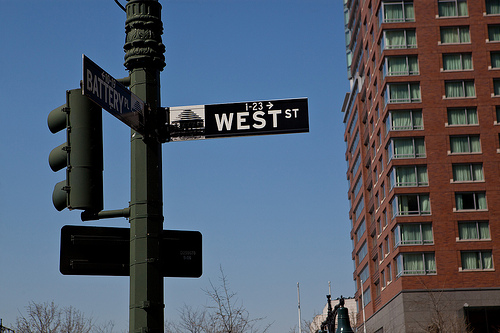
question: 天気はどうですか？
answer: 晴れ

question: 信号機はいくつありますか？
answer: 1つ

question: 信号機はどこにありますか？
answer: 左の支柱の中間左側

question: 信号機はどこを向いていますか？
answer: 左奥の方向

question: 「WEST」という文字はいくつありますか？
answer: 1つ

question: 「WEST」という文字は何色ですか？
answer: 白色

question: 「WEST」という文字の右には何と書かれていますか？
answer: 「ST」

question: 右奥の建物のカーテンの開いている窓はいくつありますか？
answer: 2つ